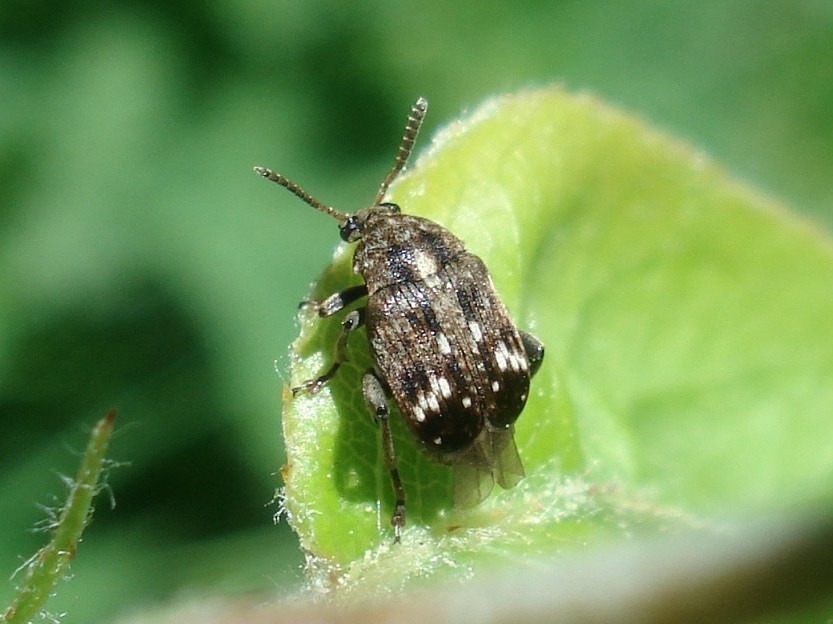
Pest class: pea_weevil